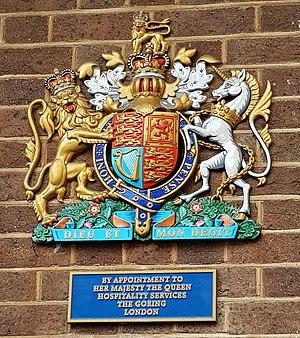
Label royal apposé sur la façade du Goring Hotel, Londres.
Le Goring Hotel est un hôtel cinq étoiles situé dans le quartier de Belgravia, cité de Westminster, à Londres.